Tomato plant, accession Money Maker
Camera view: bottom (45 deg); turntable rotation: 30 degrees
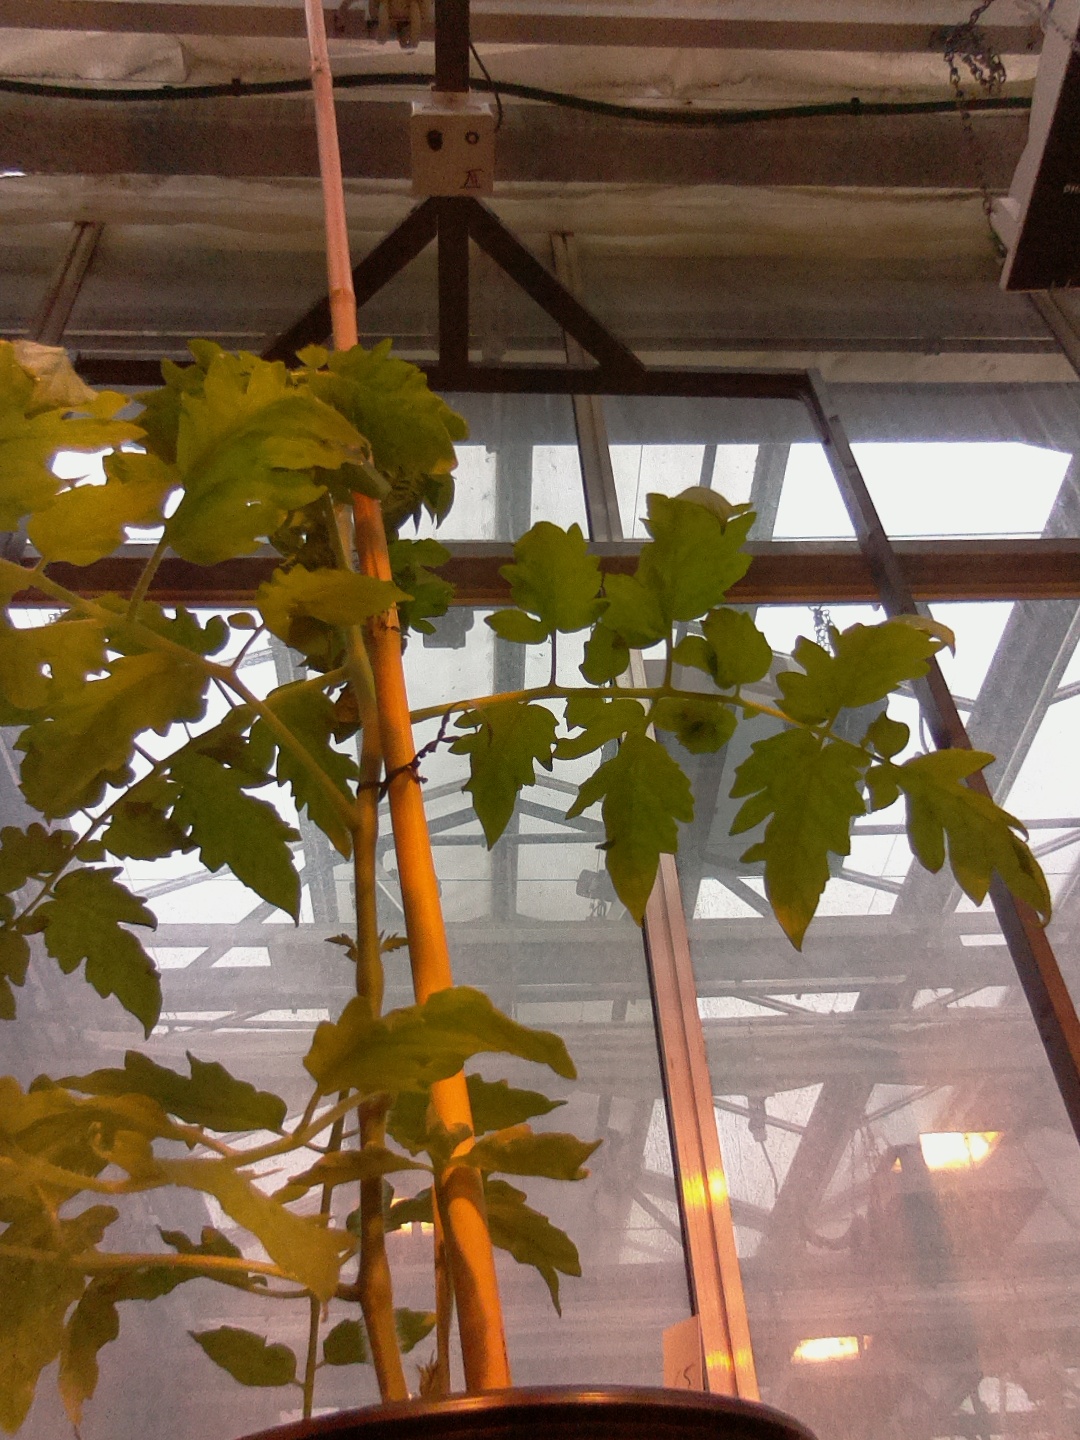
BBCH growth stage 51: First inflorence visible, visible closed flower bud